FTC v. Dean Foods Co.

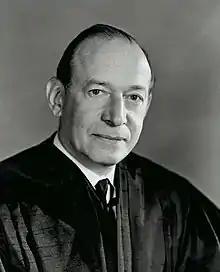
Justice Fortas

The Supreme Court (5-4), in an opinion by Justice Tom C. Clark. recognized that the FTC had several times, without success, asked Congress to pass a law authorizing it to obtain preliminary injunctions in merger cases. The Court said that this did not matter: "Congress neither enacted nor rejected these proposals; it simply did not act on them." In any case, the Court added, nothing has limited the courts' historic powers under the All Writs Act. "We thus hold that the Commission has standing to seek preliminary relief from the Court of Appeals under the circumstances alleged."